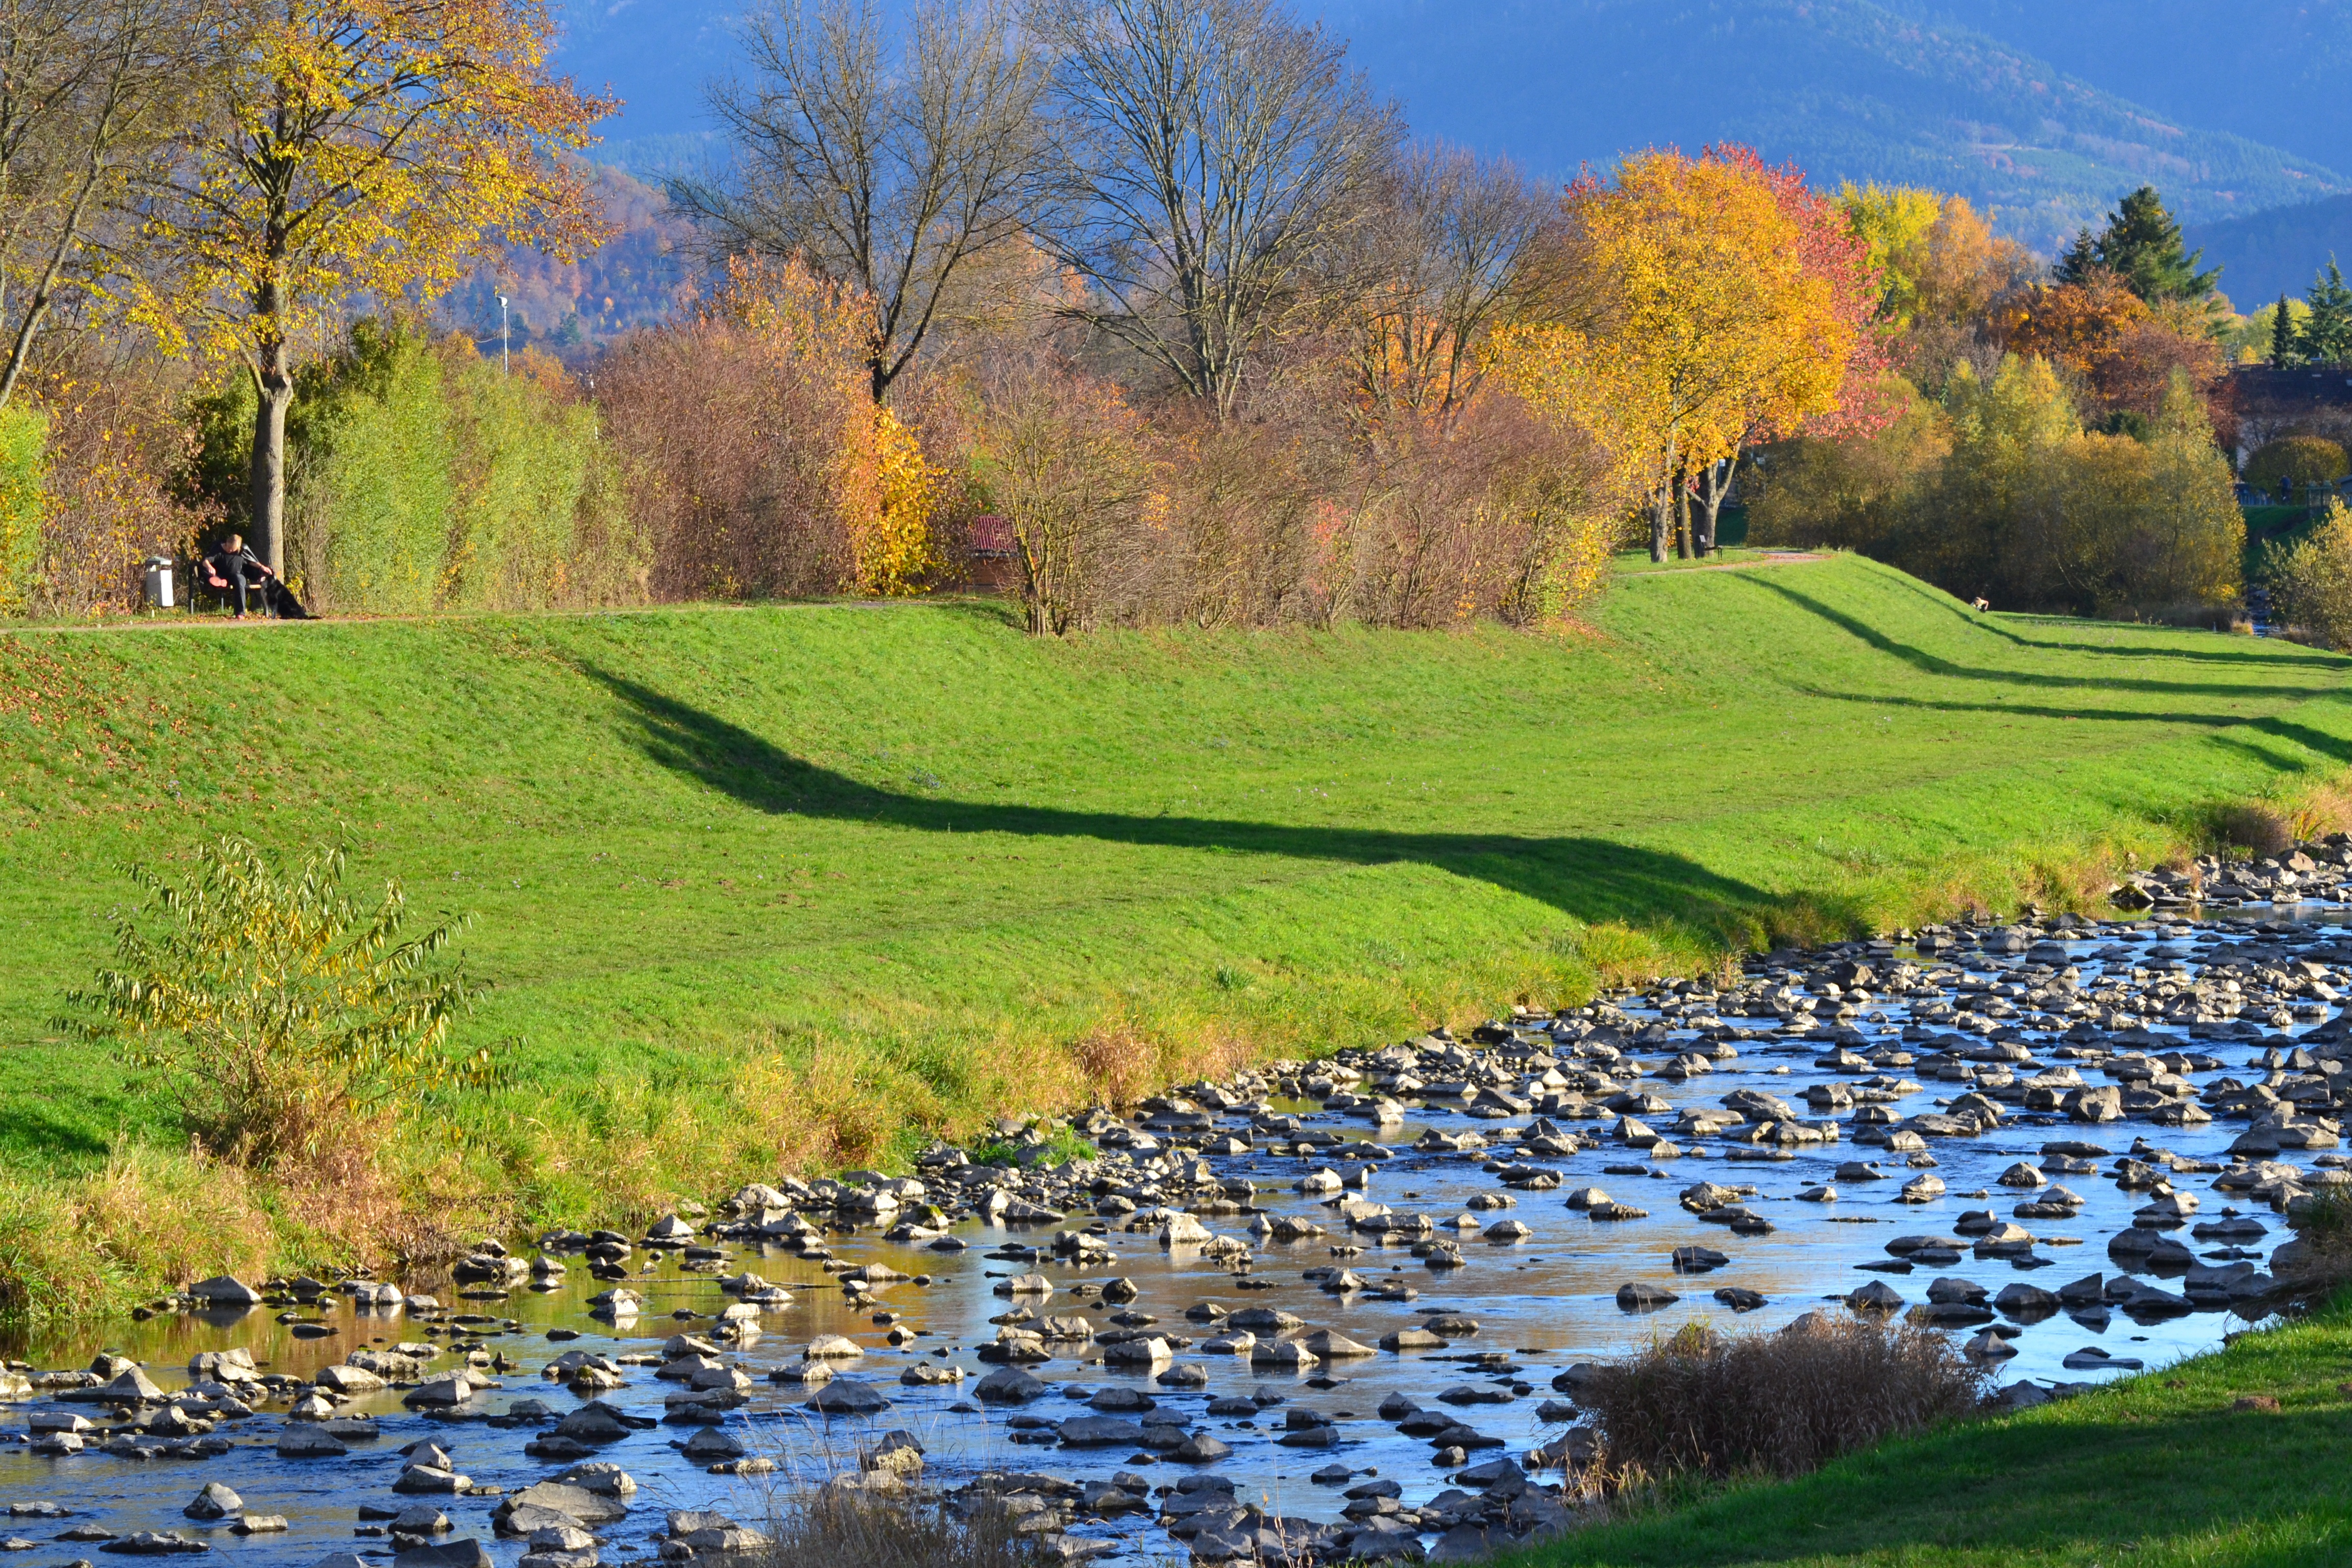
landscape, water, nature, meadow, river, valley, pond, autumn, grassland, plateau, ecosystem, black forest, rural area, emmendingen, elz